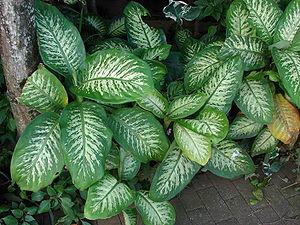
Dieffenbachia seguine est une espèce de plantes de la famille des Araceae. Cette espèce originaire d'Amérique du Sud est utilisée principalement pour son feuillage attractif, comme plante d'ornement dans les jardins des régions tropicales et comme plante d'appartement dans les régions plus froides. En plus des variétés, les horticulteurs ont créé de nombreux cultivars dont le feuillage est diversement panaché.